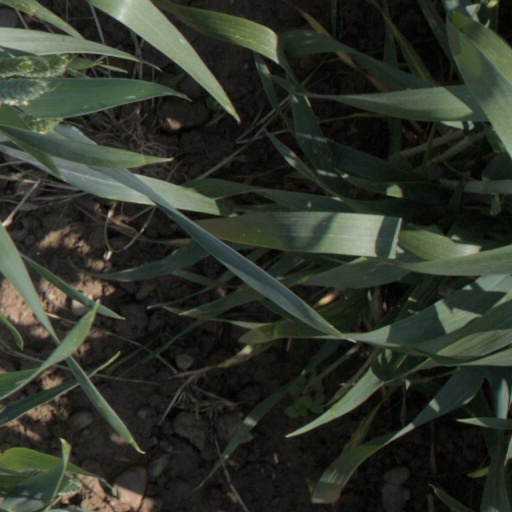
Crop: wheat